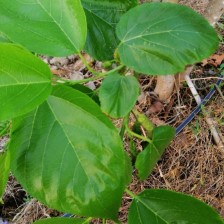
Variety: TaiwanMeacho